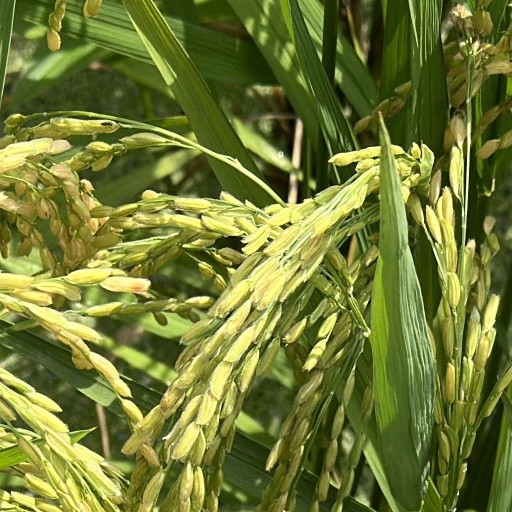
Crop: rice